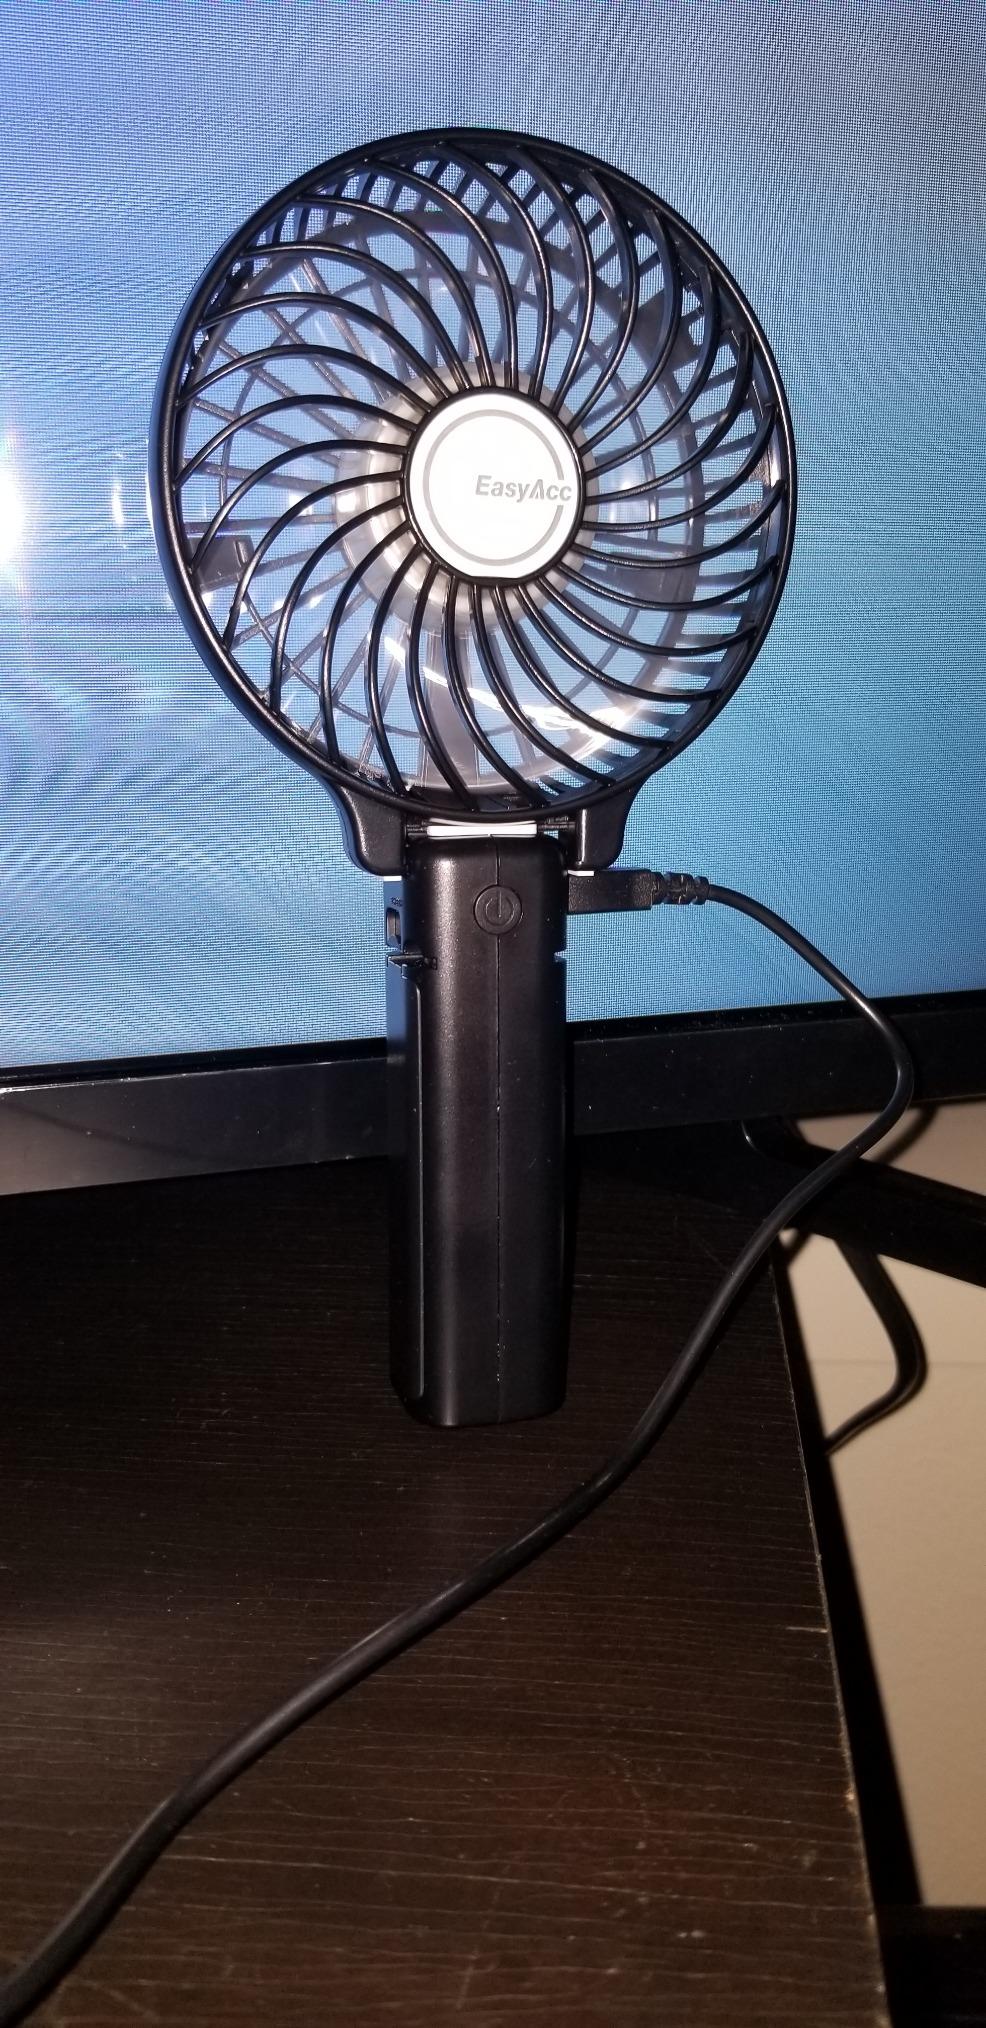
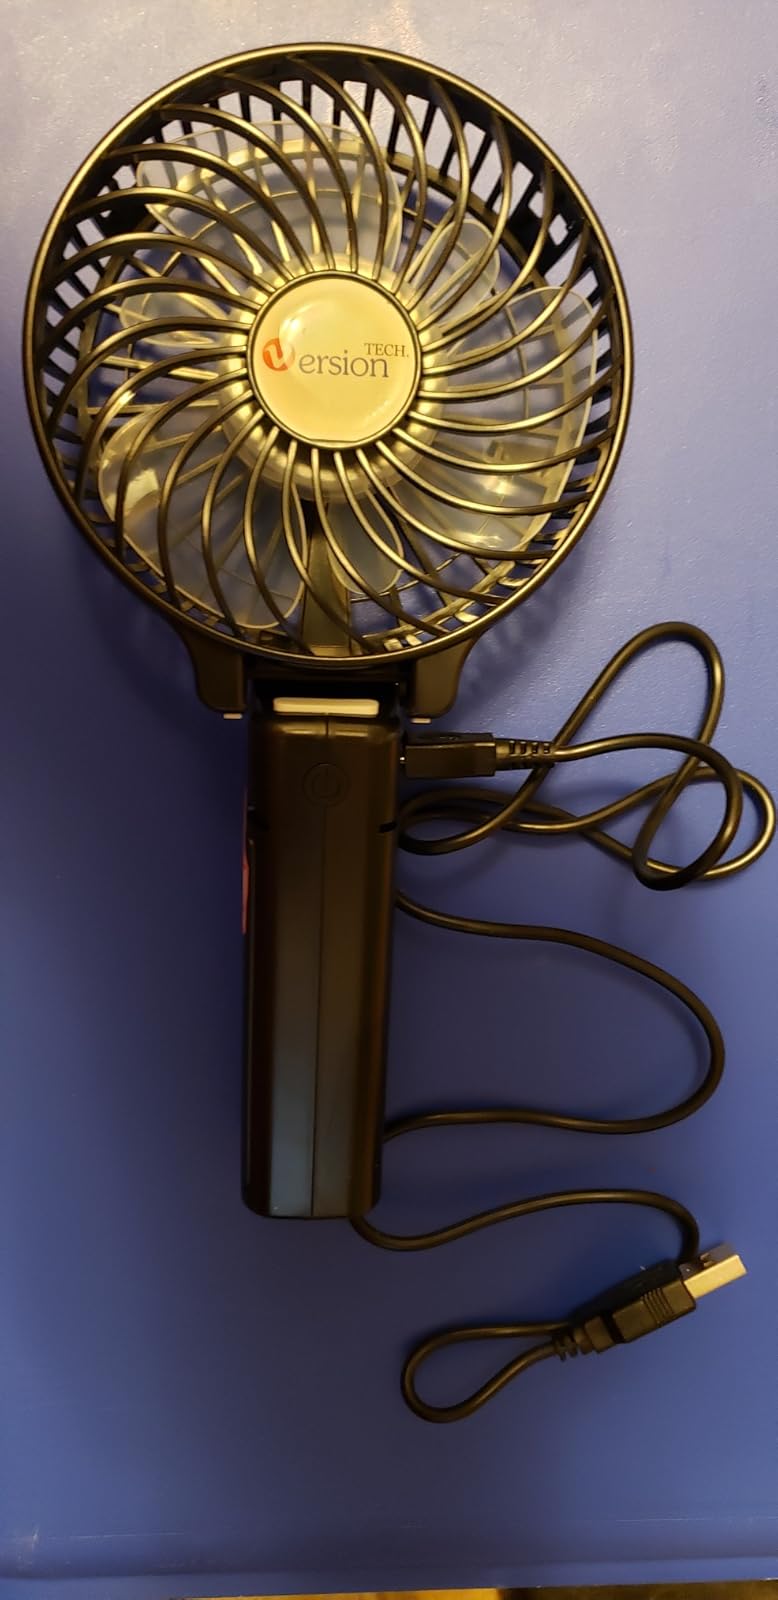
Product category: fan
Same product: no